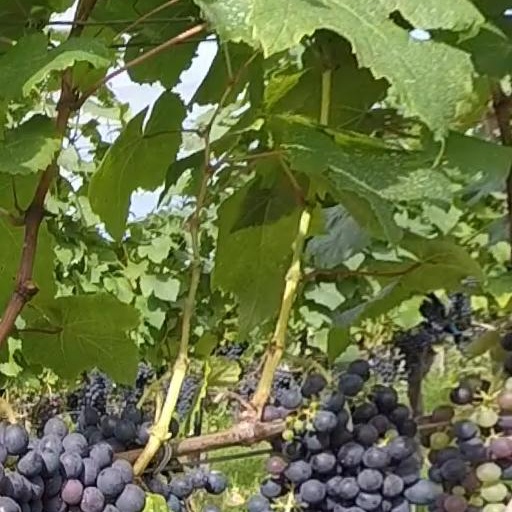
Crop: grape